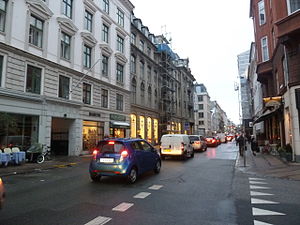
Store Kongensgade
Bilkø er et hyppigt syn i Store Kongensgade, her ved Hindegade.
Store Kongensgade er en af hovedgaderne i bydelen Ny-København i København, der går fra Kongens Nytorv til Østerport med et knæk ved Esplanaden. Gaden indgår i Ring 2 og er ensrettet fra Østerport mod Kongens Nytorv, mens de parallelle Bredgade/Grønningen er ensrettet i den modsatte retning. Disse ensretninger blev indført 9. april 1940.